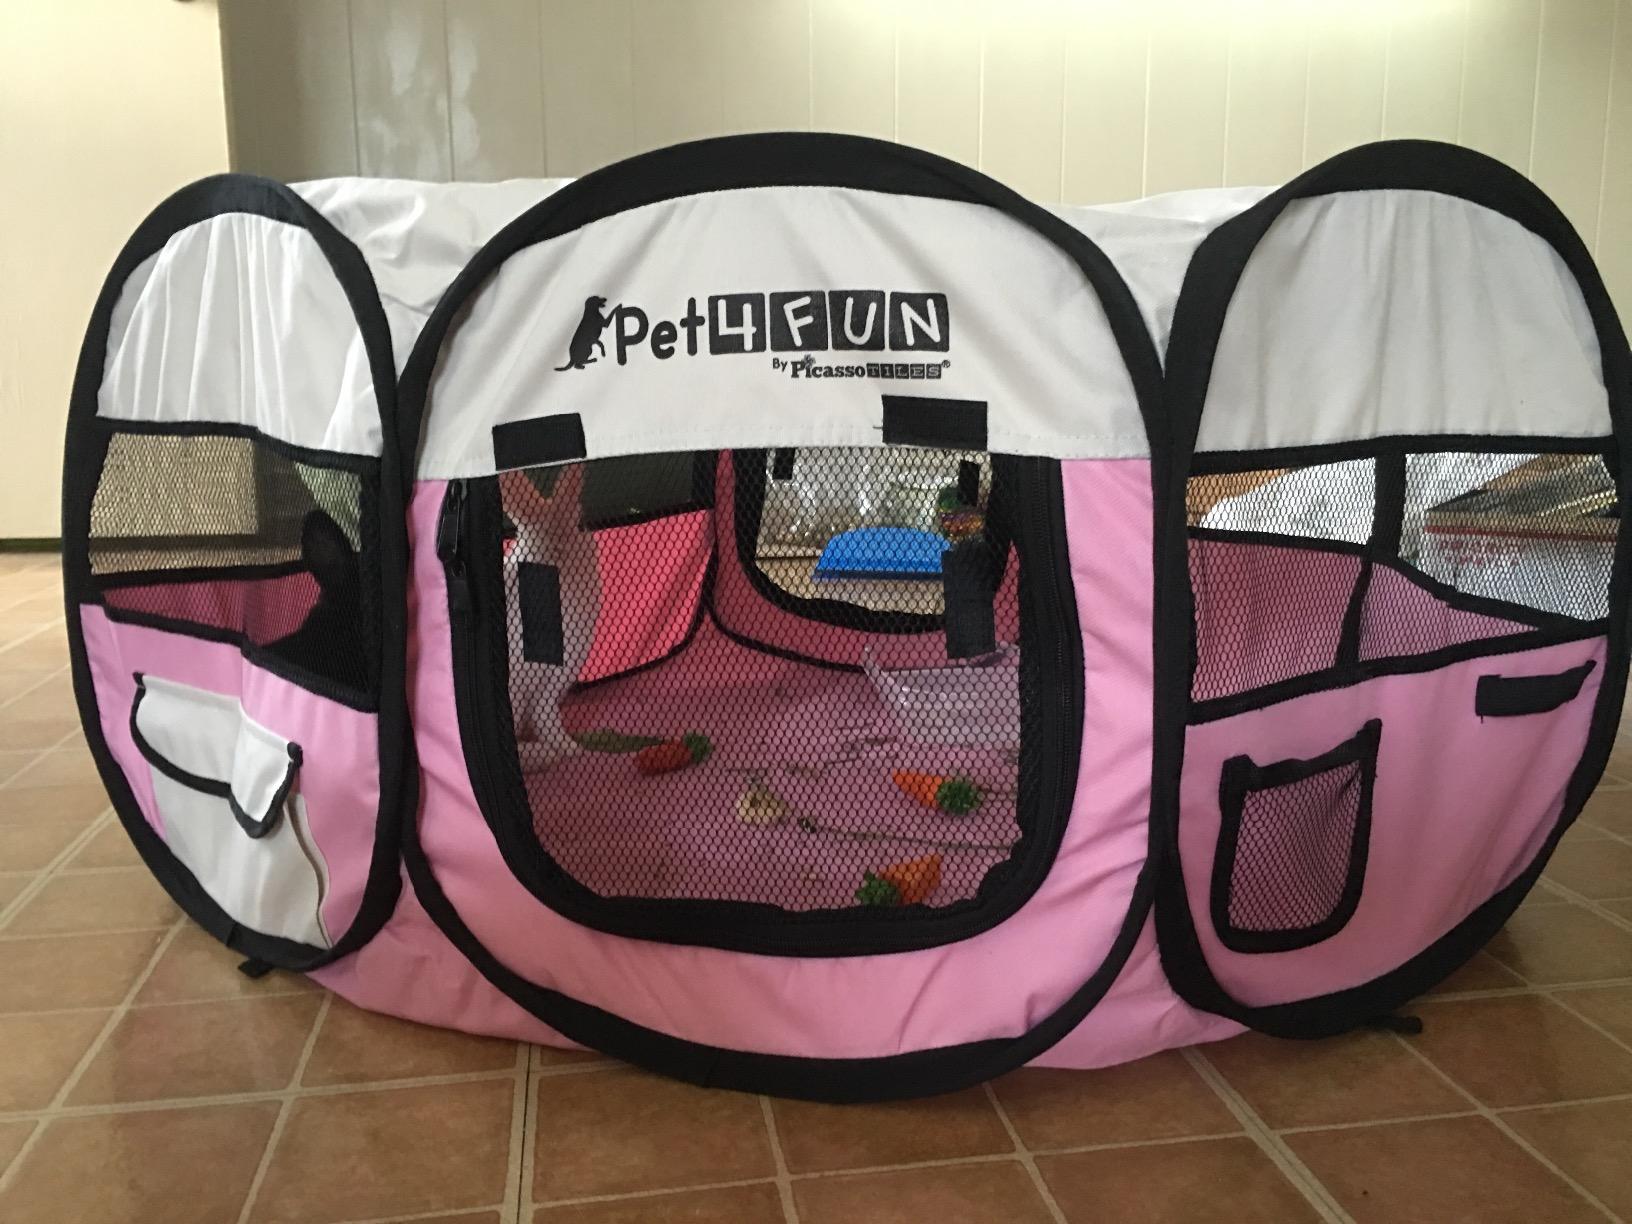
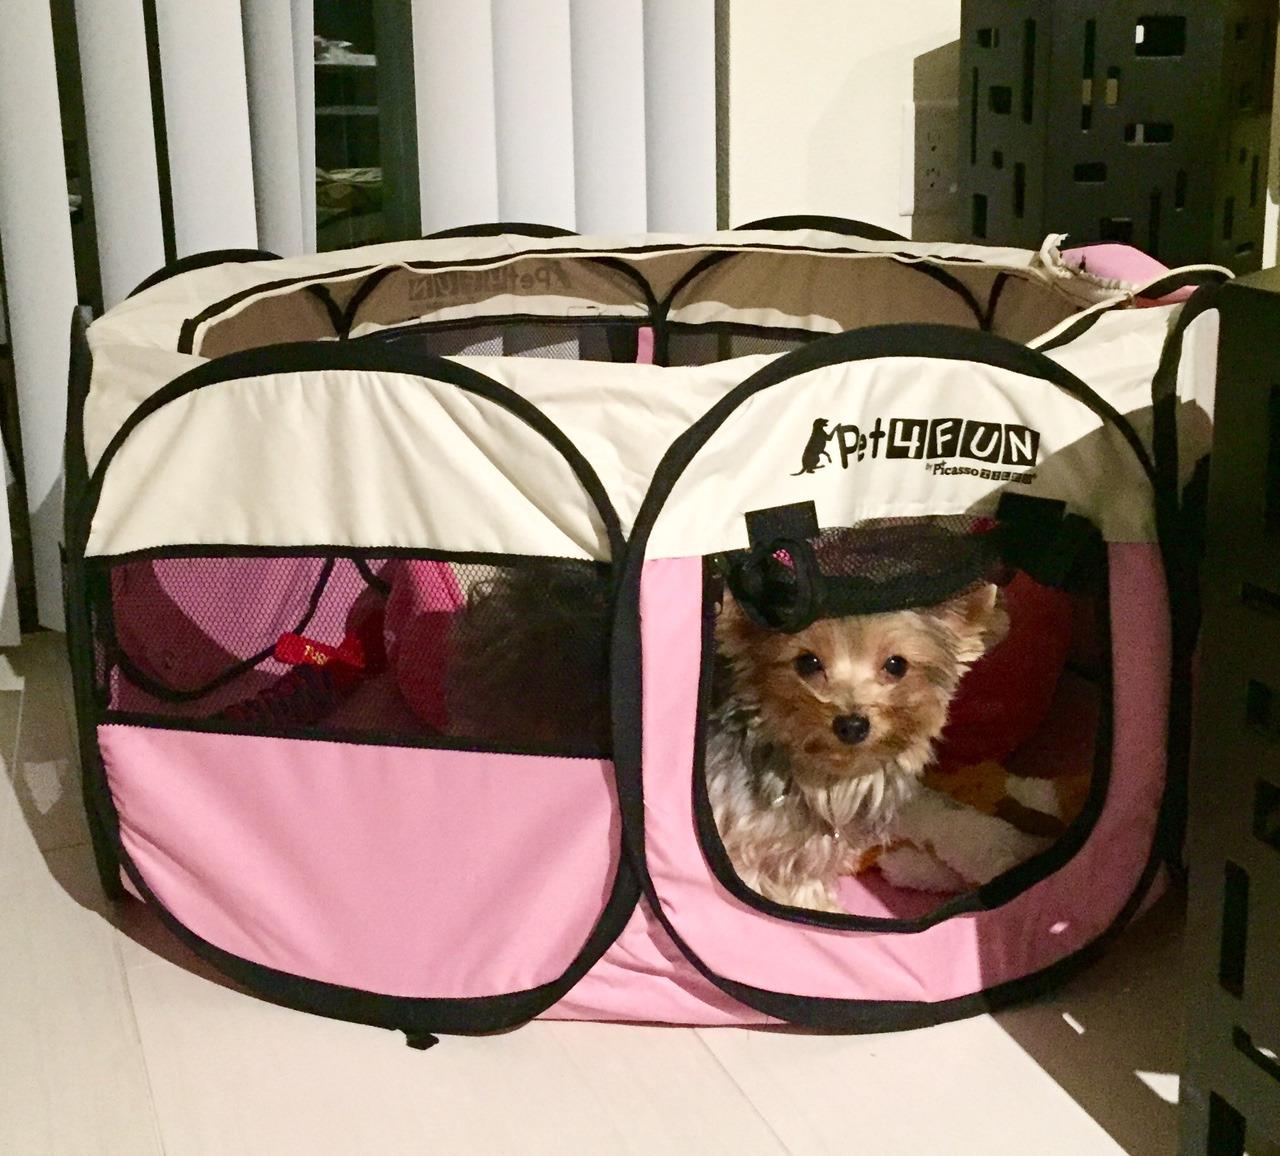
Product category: items_kennel
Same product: yes